Stāmeriena Palace

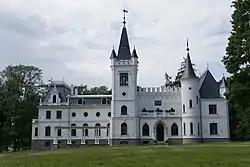

Stāmeriena Palace is a palace built in Historicist style from 1835 to 1843 in the Stāmeriena Parish of Gulbene Municipality, in the Vidzeme region of Latvia. Its first owner was Johann Gottlieb von Wolff (1756-1817) and subsequently his descendants.